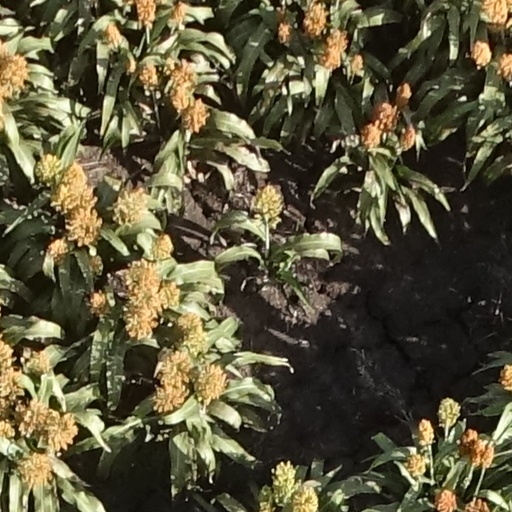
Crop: sorghum